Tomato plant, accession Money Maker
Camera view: tilt-top (135 deg); turntable rotation: 0 degrees
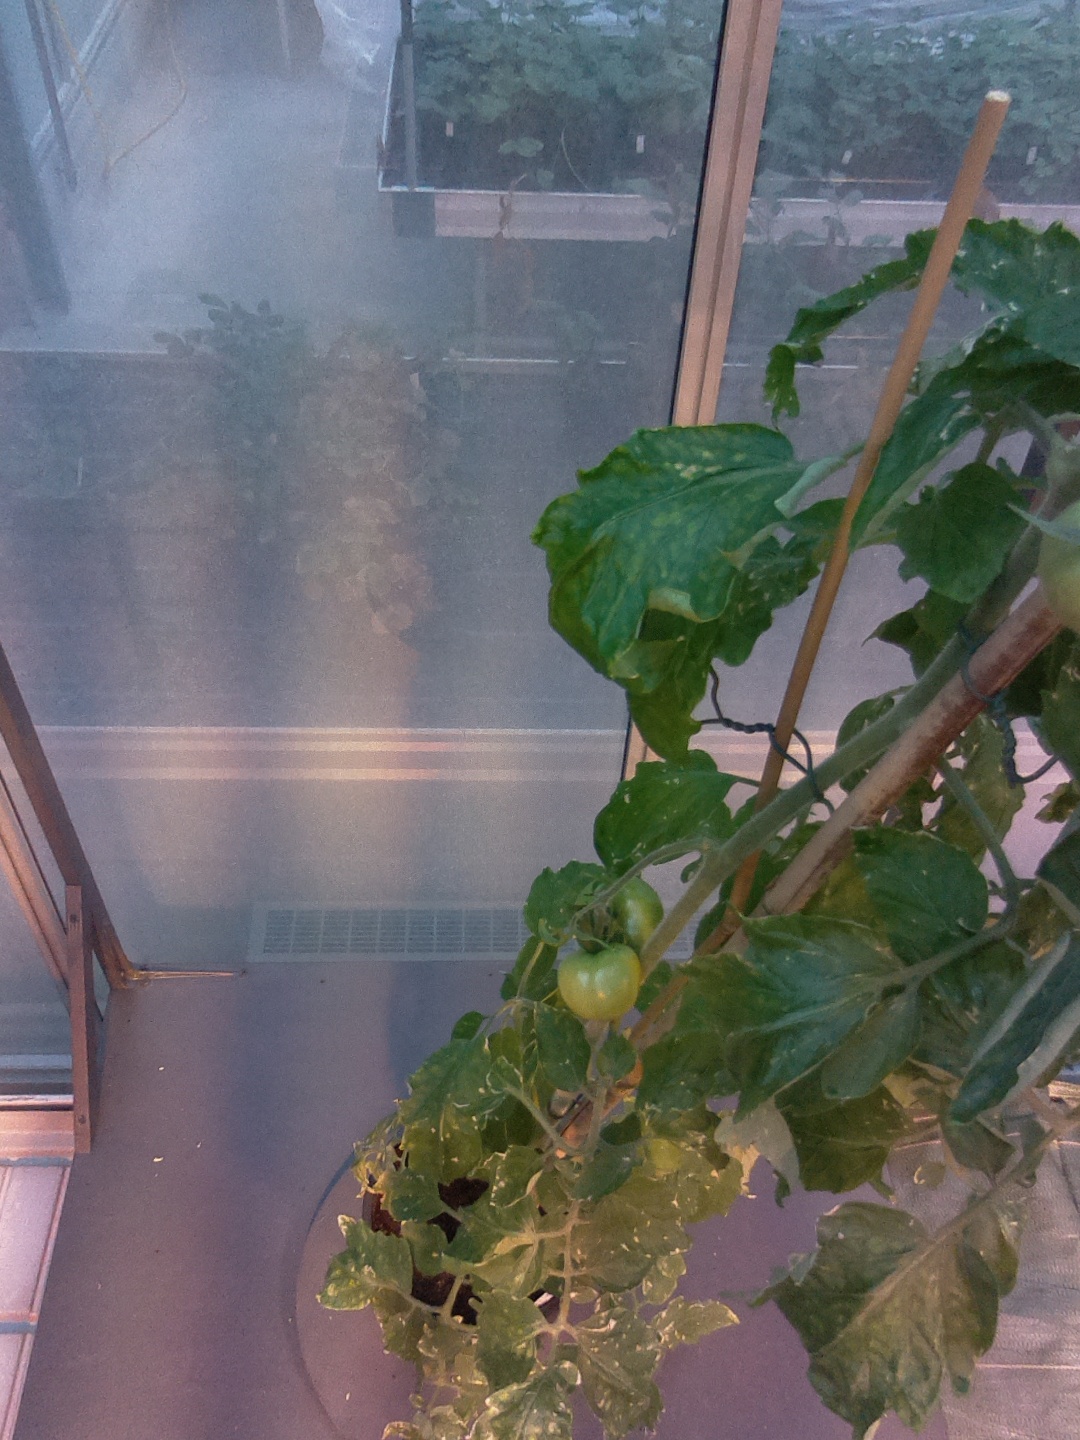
BBCH growth stage 76: 60%-70% of final fruit size